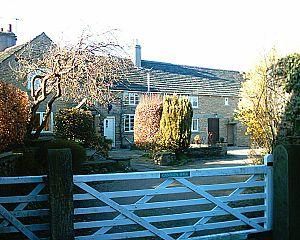
Totley est une banlieue située dans l'extrême sud-ouest de Sheffield, près de la frontière entre le Yorkshire et le Derbyshire. Autrefois un village du Derbyshire, Totley est officiellement devenu une partie de Sheffield en 1935, et fait partie à présent du canton électoral de Dore and Totley.